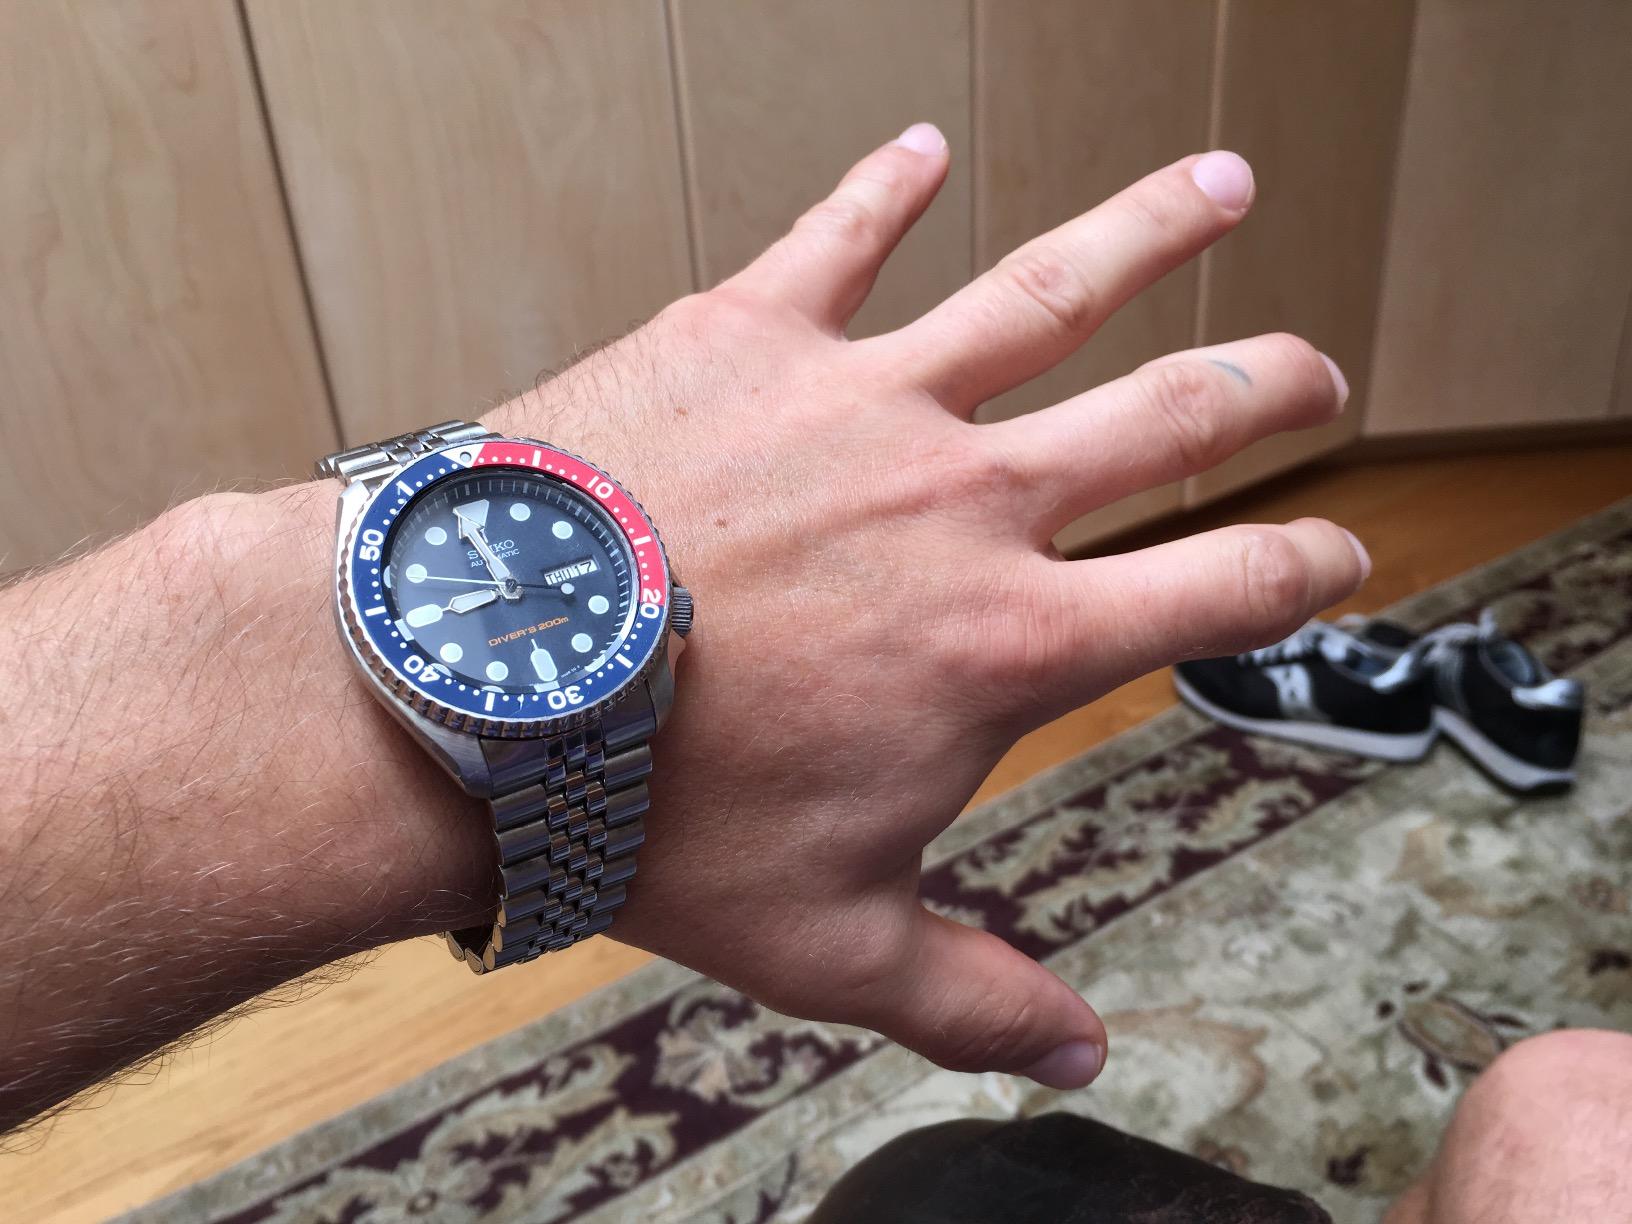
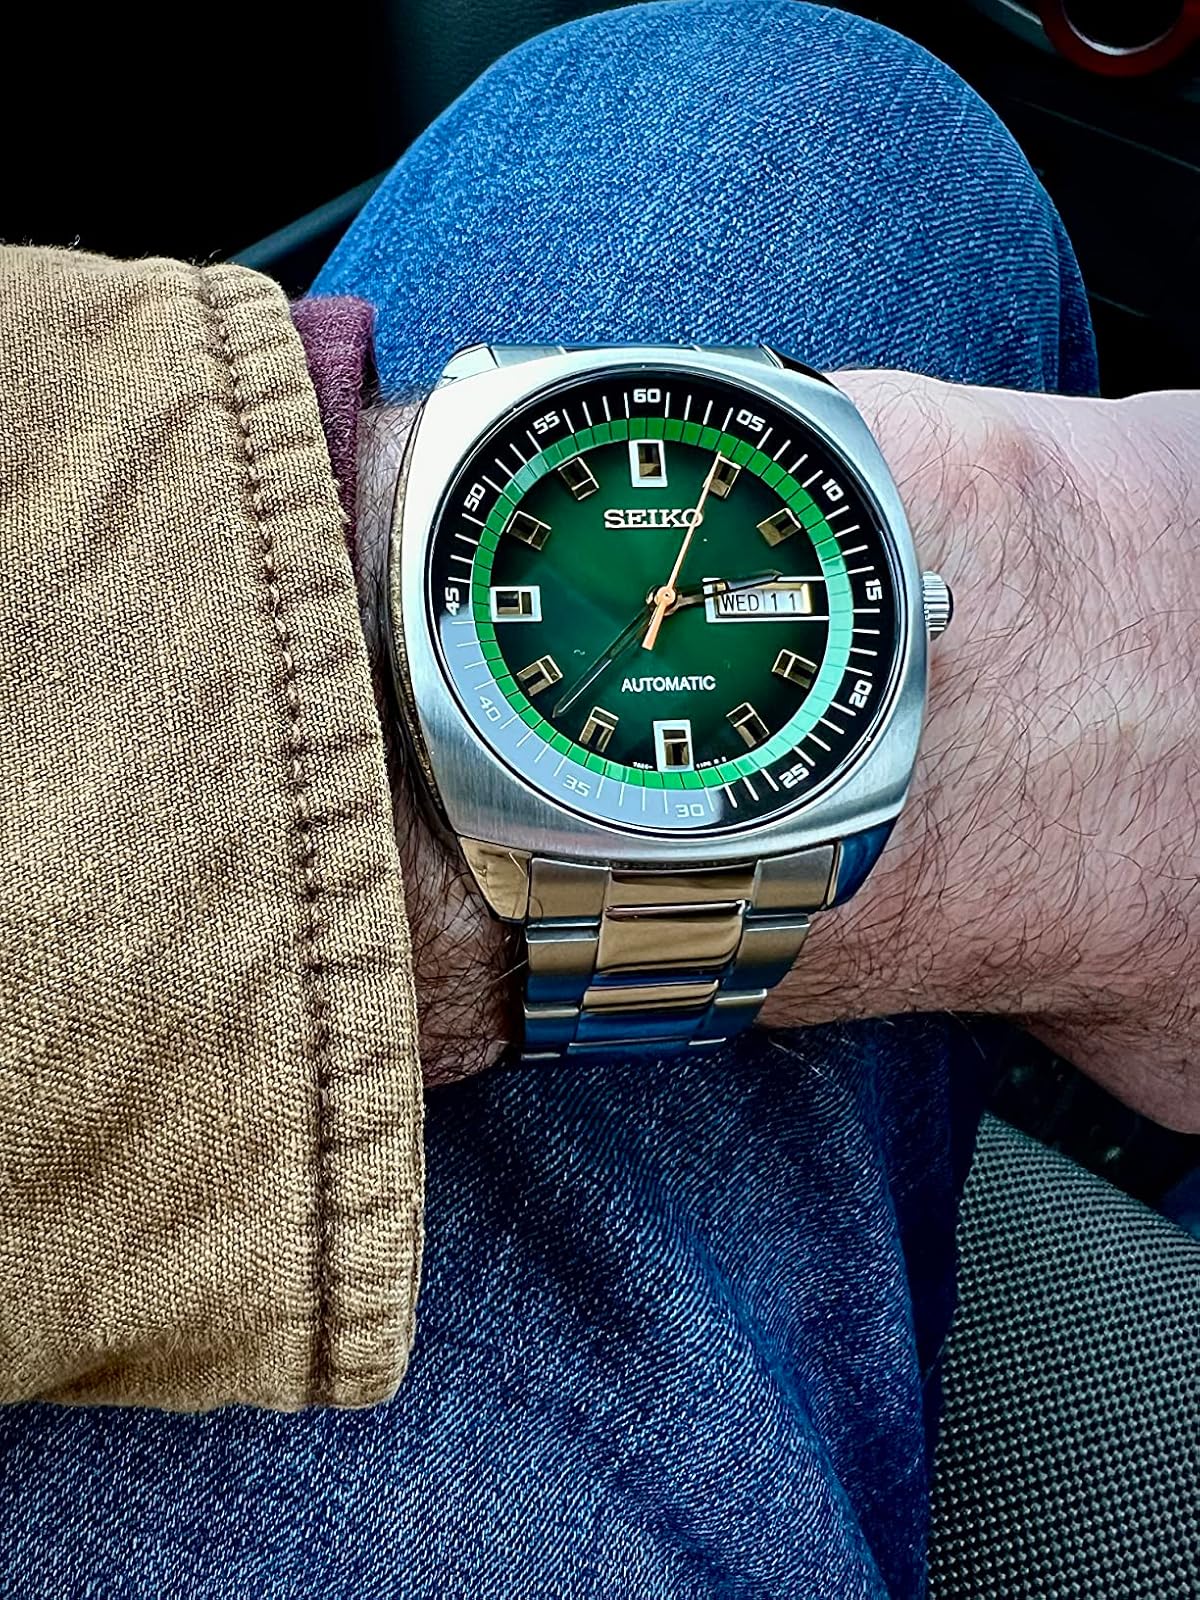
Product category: accessories_watch
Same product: no